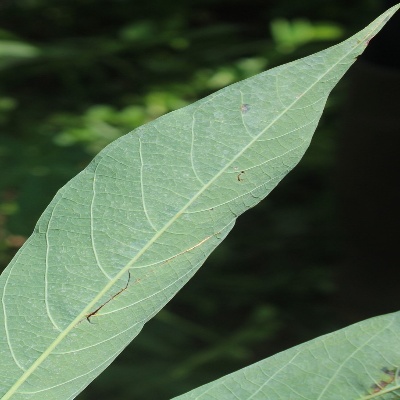
Crop: Cassava
Condition: bacterial blight